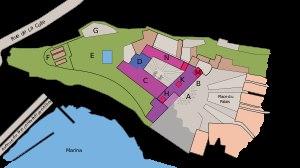
Le palais de Monaco, communément appelé le Palais princier, est la résidence officielle du prince de Monaco depuis 1297. Il est situé en haut du rocher de Monaco, quartier le plus ancien de la principauté de Monaco, surplombant la mer Méditerranée de soixante mètres.